Captain Sticky's Gold

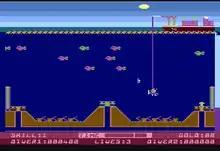
Gameplay screenshot

In "Captain Sticky's Gold" the player controls a scuba diver attempting to retrieve gold bars from the bottom of the ocean.